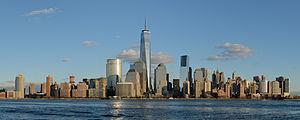
Lower Manhattan est le quartier le plus au sud de l'île de Manhattan, l'un des cinq arrondissements de la ville de New York, aux États-Unis. Il est généralement délimité par la rue Chambers au Nord, North River à l'Ouest, l'East River à l'Est, et au Sud par Battery Park et la Upper New York Bay.
Sonic Highways est le huitième album studio du groupe américain de rock alternatif Foo Fighters, sorti le 10 novembre 2014 sur le label RCA Records.